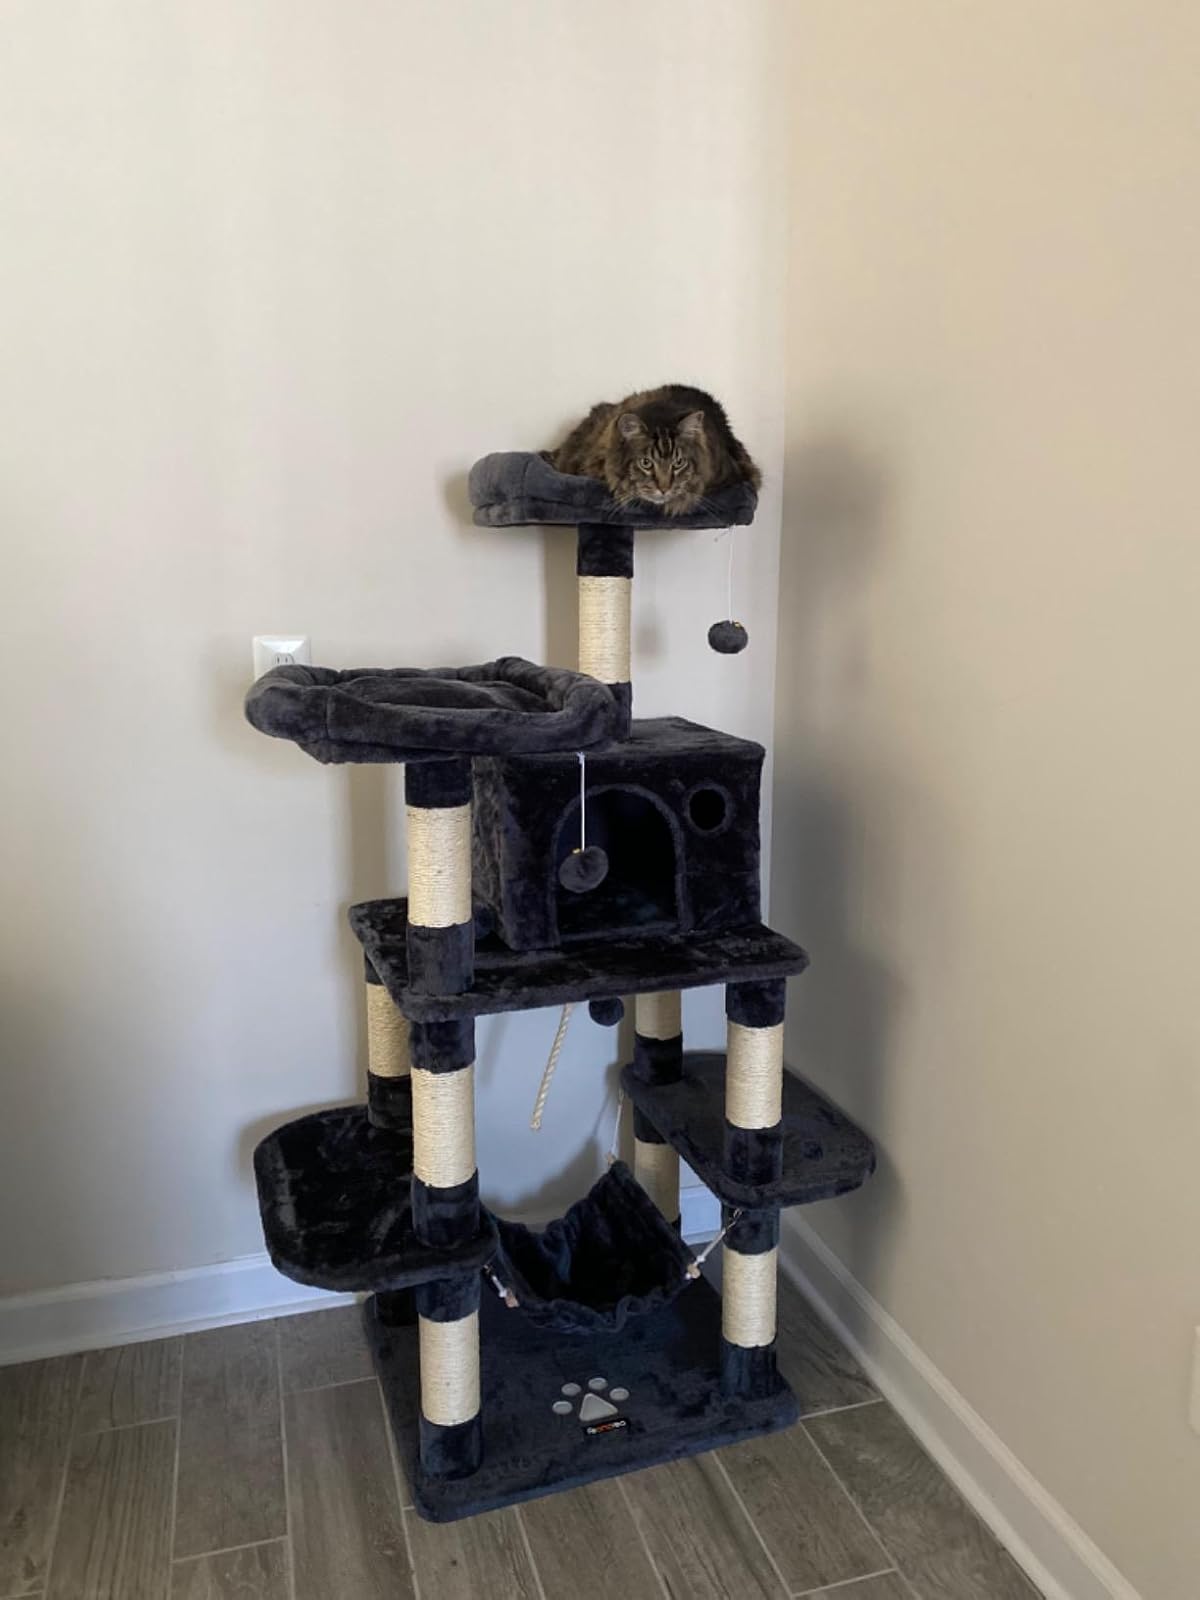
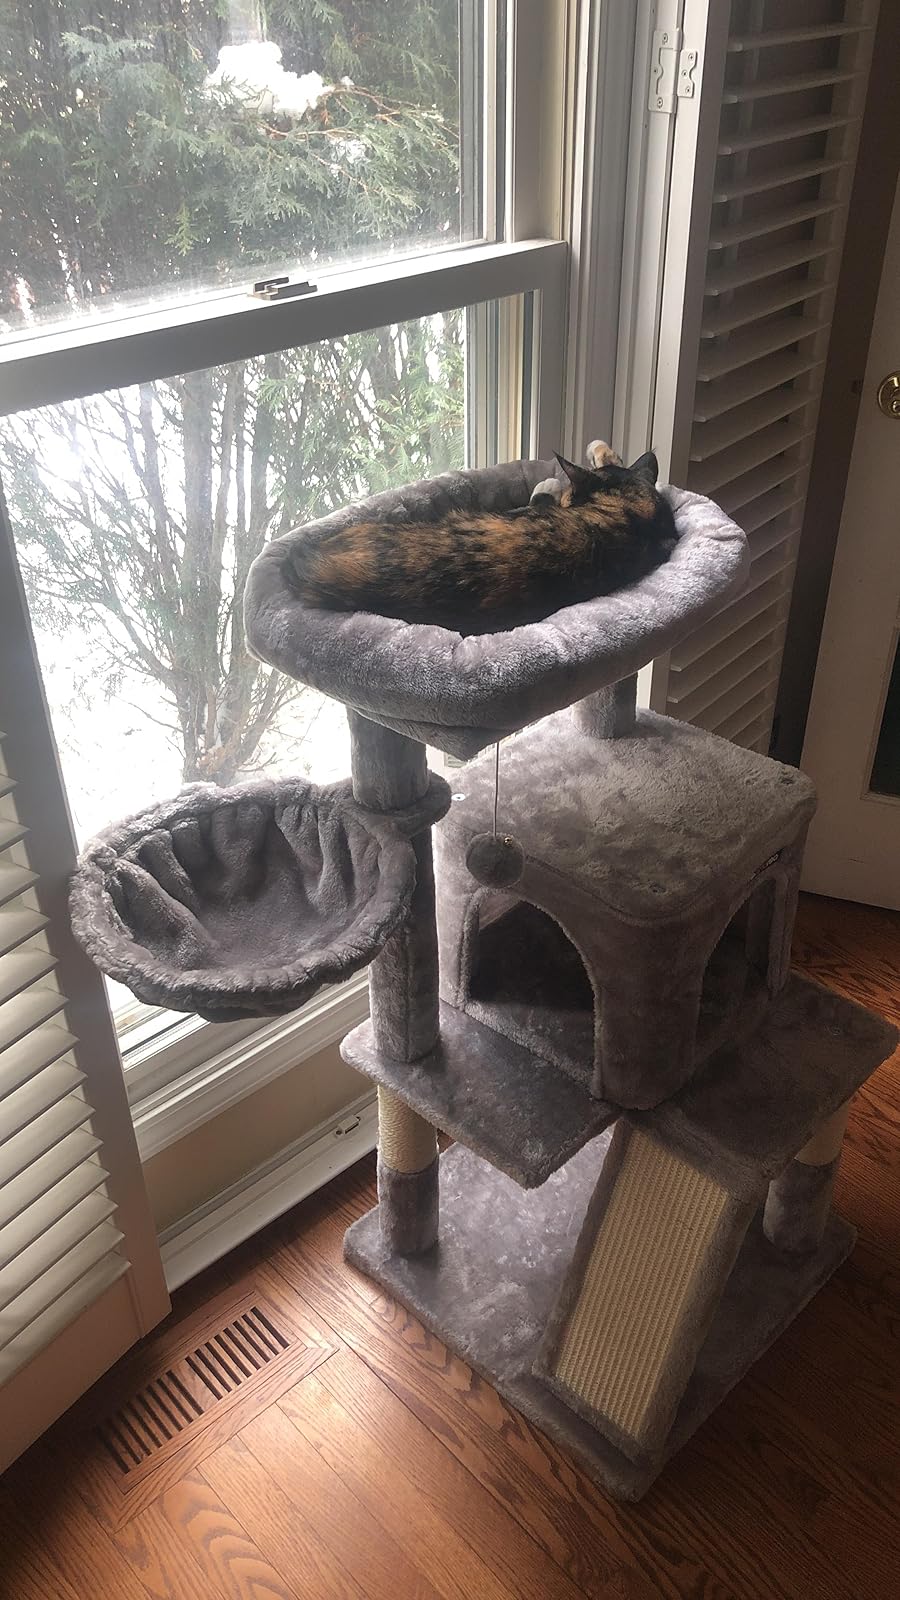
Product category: items_cat tree
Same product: no